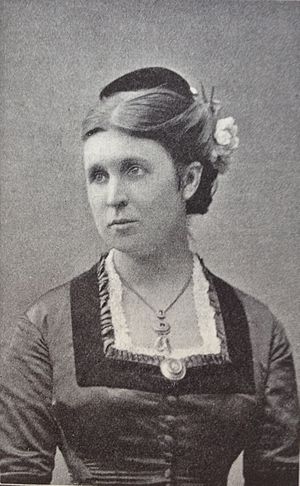
Helene Nyblom
Helene Augusta Nyblom var en dansk-svensk forfatterinde, datter af maleren Jørgen Roed.